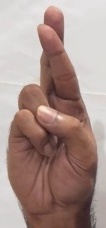
ASL sign: R